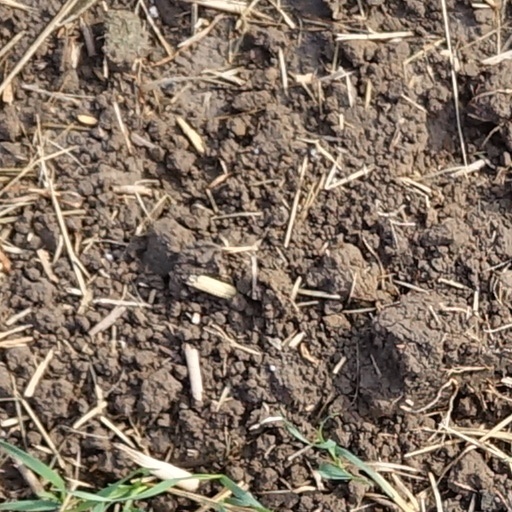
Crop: wheat